Clara Sánchez (writer)

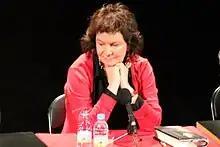
Encuentros de Clubs de lectura de Asturias

Clara Sánchez (born 1 March 1955) is a Spanish novelist. Among other literary awards, Sánchez won the 2013 Premio Planeta de Novela for her novel "El cielo ha vuelto". She was elected to seat "X" of the Real Academia Española on 23 March 2023; she took up her seat on 8 October 2023.